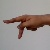
The image shows a hand gesture representing the letter 'P' in Indian Sign Language.